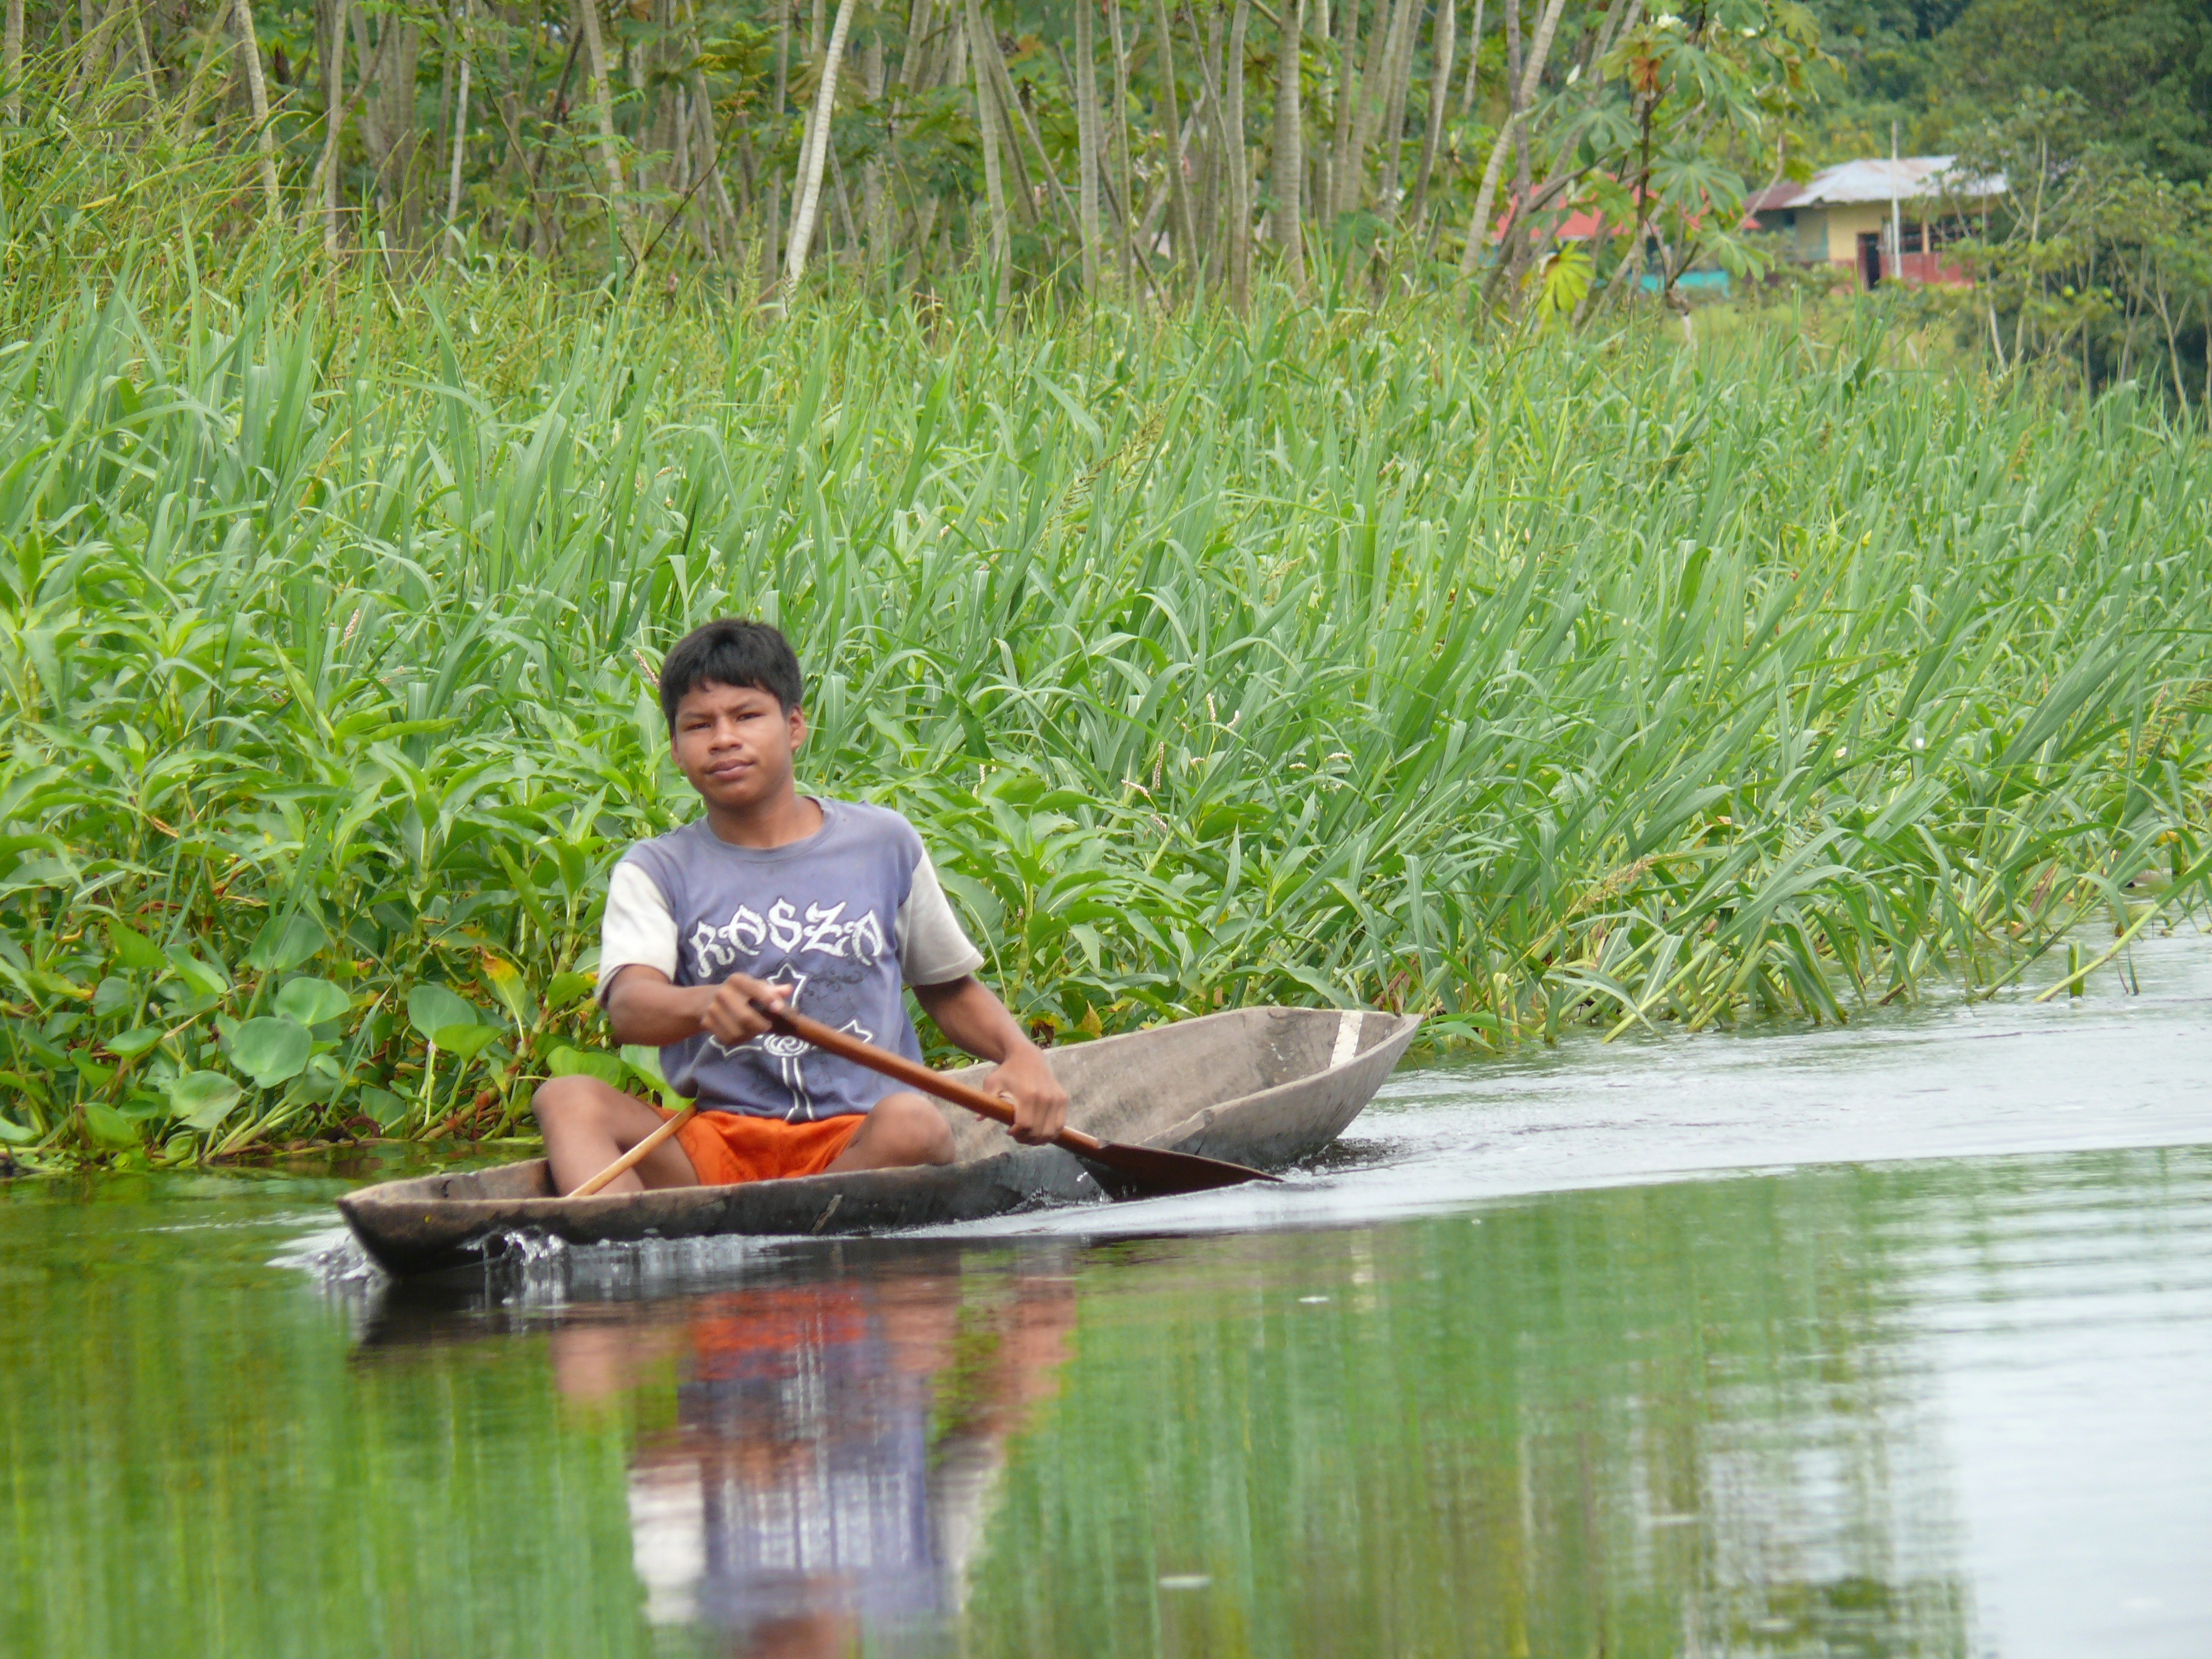
forest, boat, river, canoe, pond, green, paddle, vehicle, peru, boating, rainforest, wetland, canoeing, water courses, fish pond, watercraft rowing